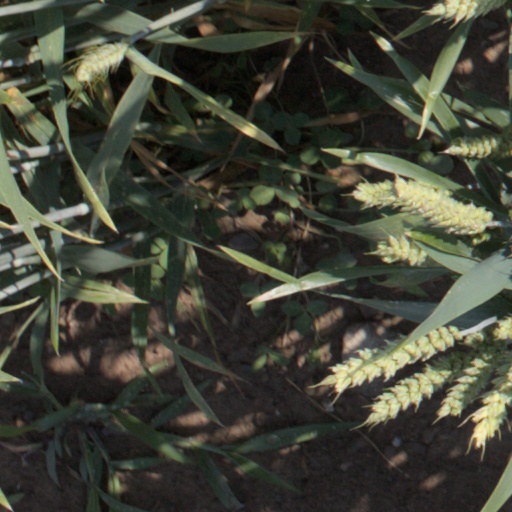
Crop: wheat